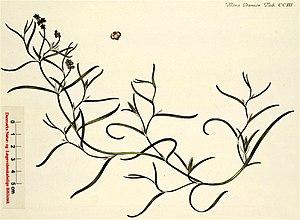
Potamogeton friesii, de noms communs Potamot de Fries ou Potamot à feuilles mucronées, est une espèce de plantes aquatiques vivaces de la famille des Potamogetonaceae et du genre Potamogeton.